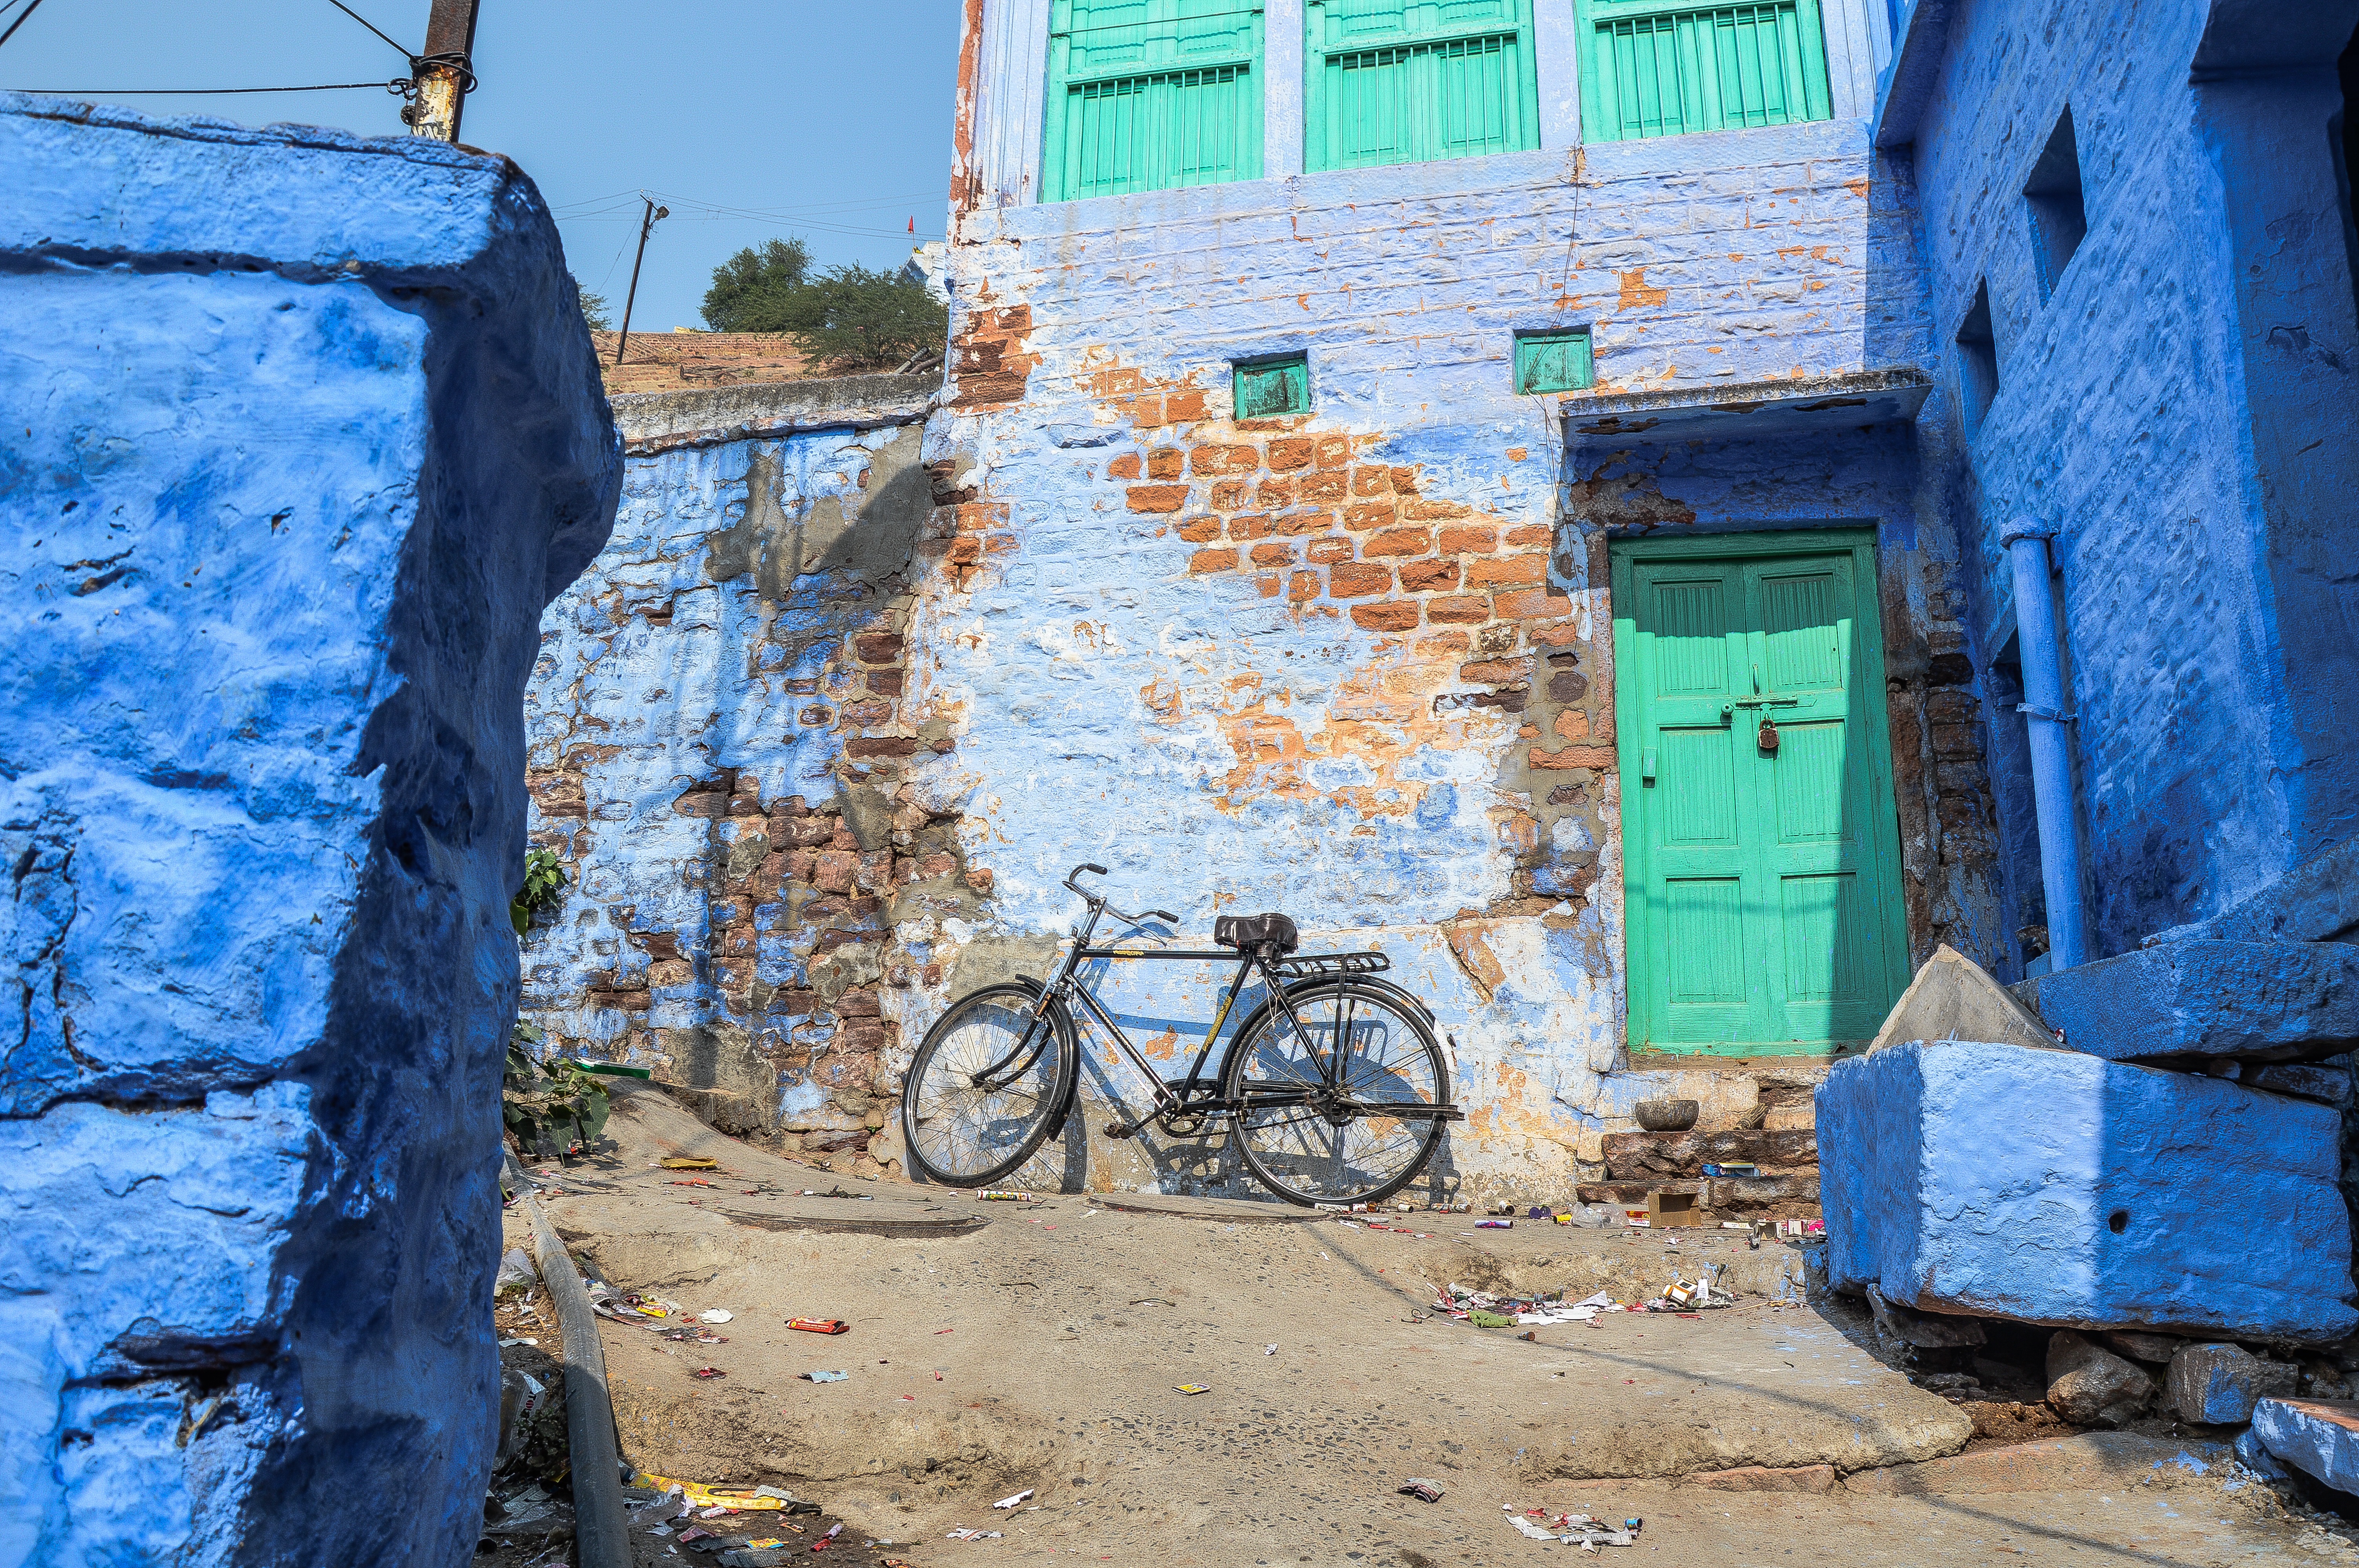
road, street, town, alley, city, wall, village, color, blue, lane, art, infrastructure, neighbourhood, urban area, human settlement